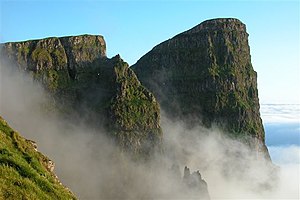
Beinisvørð
Beinisvørð
Beinisvørð 469 m på det sydvestlige Suðuroy mellem Sumba og Lopra, er et af Færøernes mest kendte fuglefjelde med tusinder af rugende fugle.